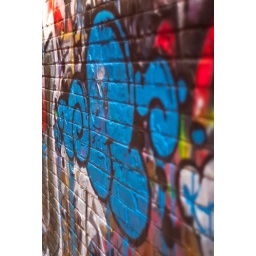
Reminds me f the flying clouds in DragonBallZ